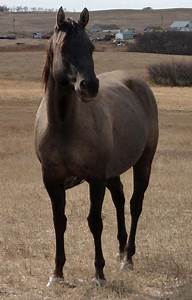
Label: horse